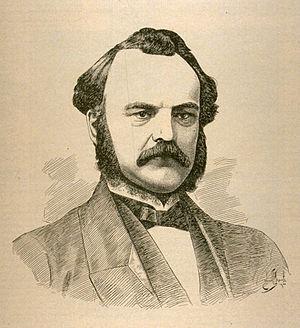
Portrait de l'écrivain Antoine Gérin-Lajoie
Antoine Gérin-Lajoie, né à Yamachiche, le 4 août 1824 et mort à Ottawa, le 7 août 1882, est un poète, avocat, journaliste et romancier canadien français. Il est l'auteur du roman Jean Rivard, de l'étude Dix ans d'histoire du Canada et de la chanson populaire Un Canadien errant. Il occupera la fonction de conservateur de la bibliothèque du Parlement du Canada à la fin de sa vie.